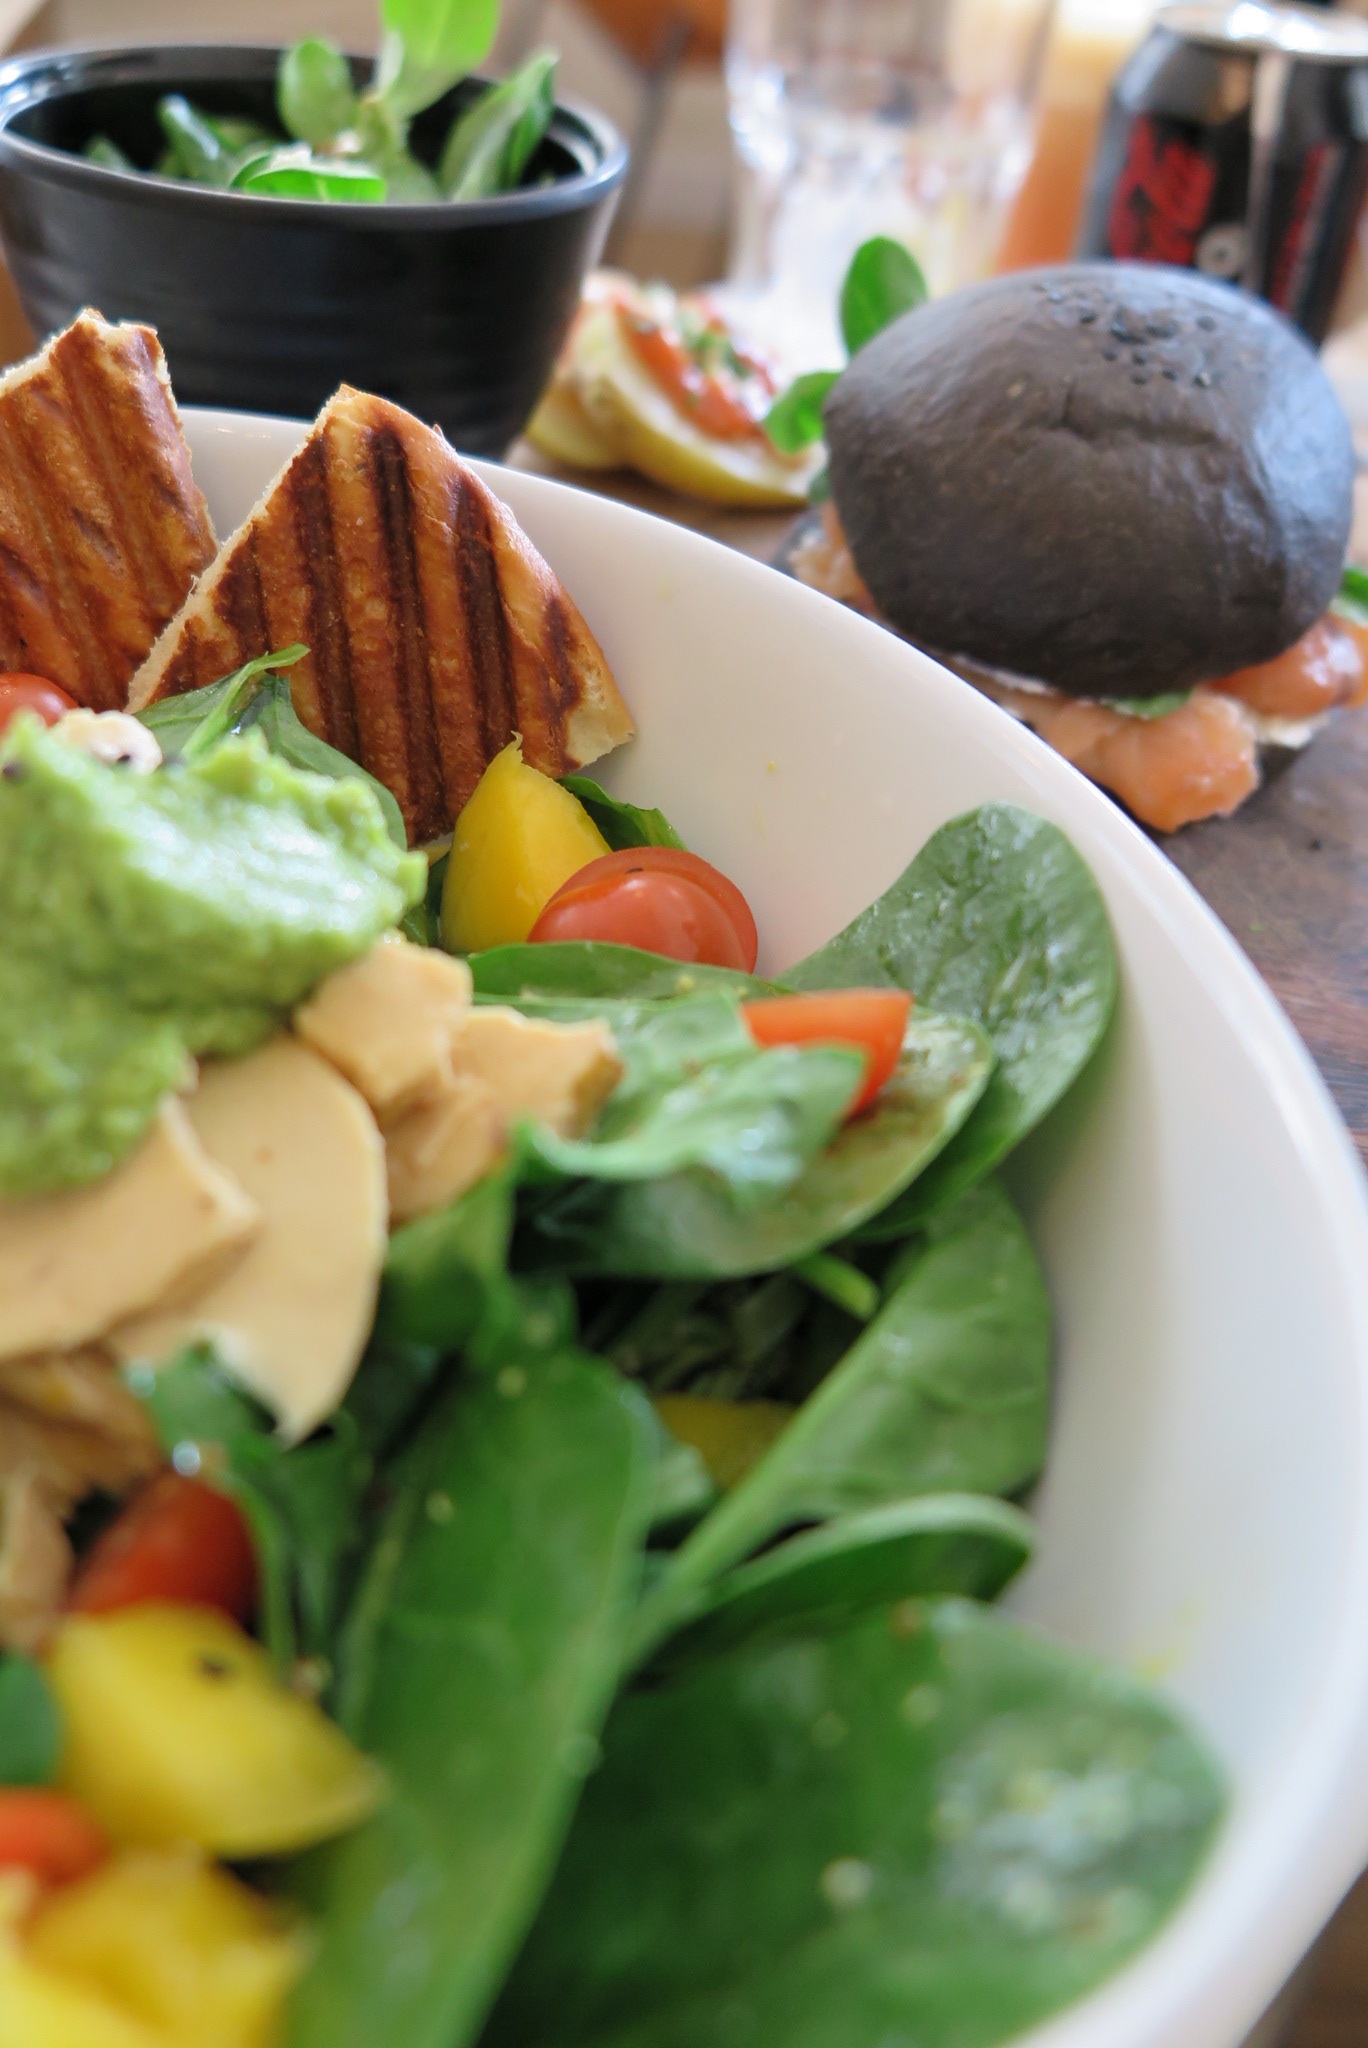
dish, meal, food, salad, produce, vegetable, lunch, cuisine, vegetarian food